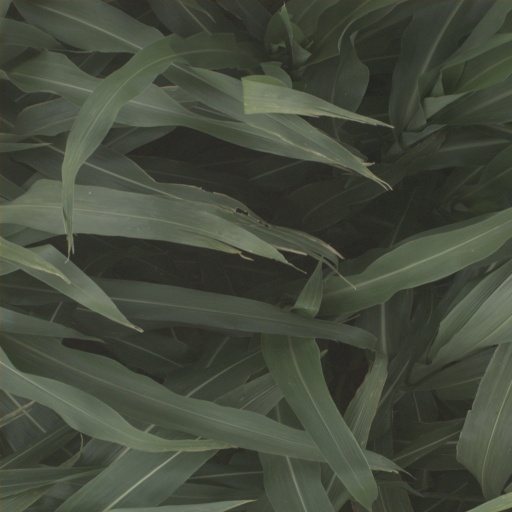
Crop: sorghum